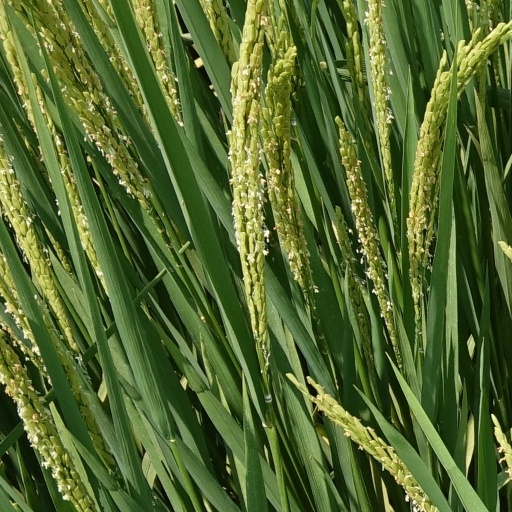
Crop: rice